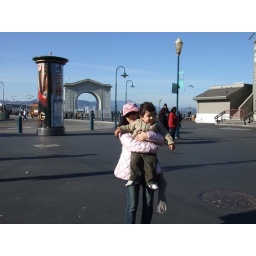
Lovely boy I met in cabel car 5